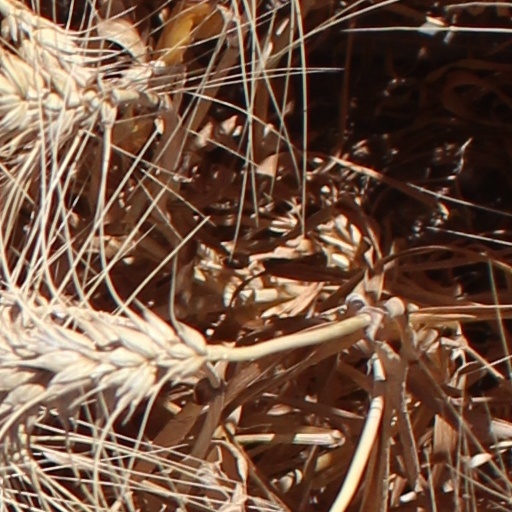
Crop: wheat